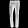
Label: Trouser